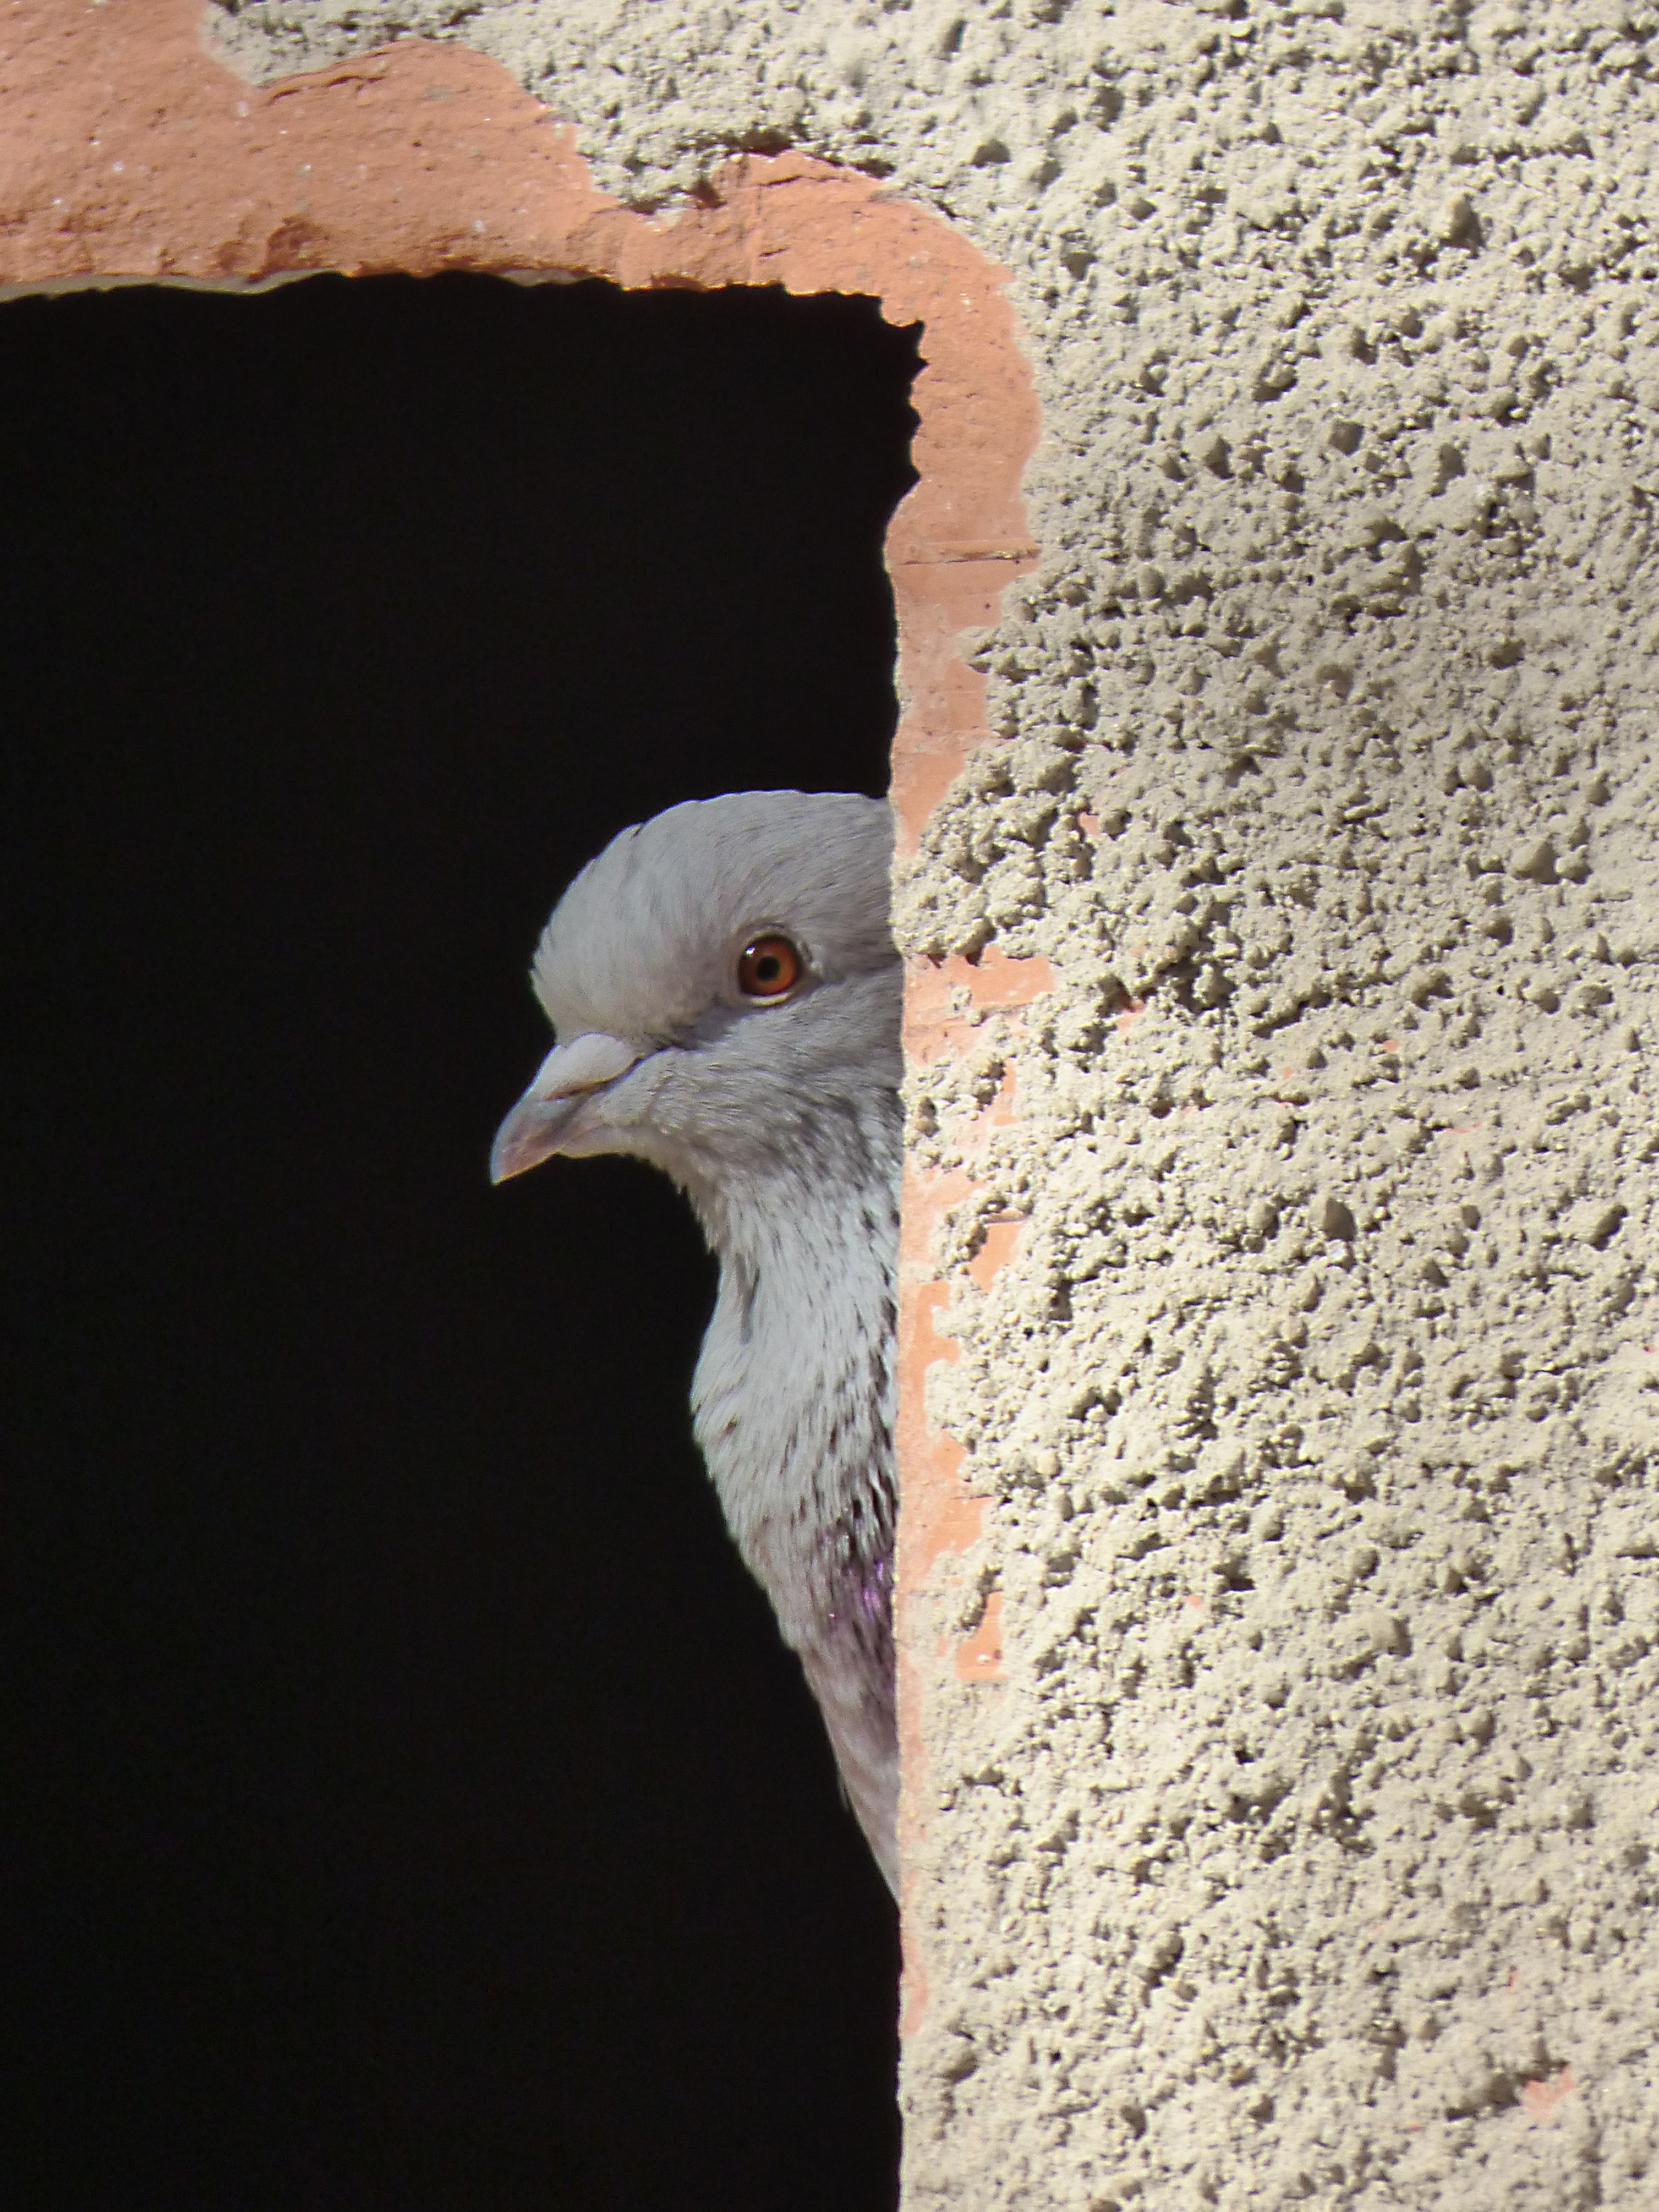
bird, beak, fauna, wildlife, pigeons and doves, close up, perching bird, wing